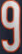
Number: 9